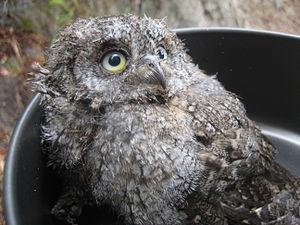
Hibou Petit-Duc (Otus scops) retrouvé en Corse au pied de son nid, et remis en hauteur, hors de portée des chats.
Le Petit-duc scops est une espèce d'oiseau appartenant à la famille des Strigidae. Il est aussi appelé Hibou petit-duc. Comme son nom l'indique, il s'agit d'un tout petit hibou de la taille d'un merle.